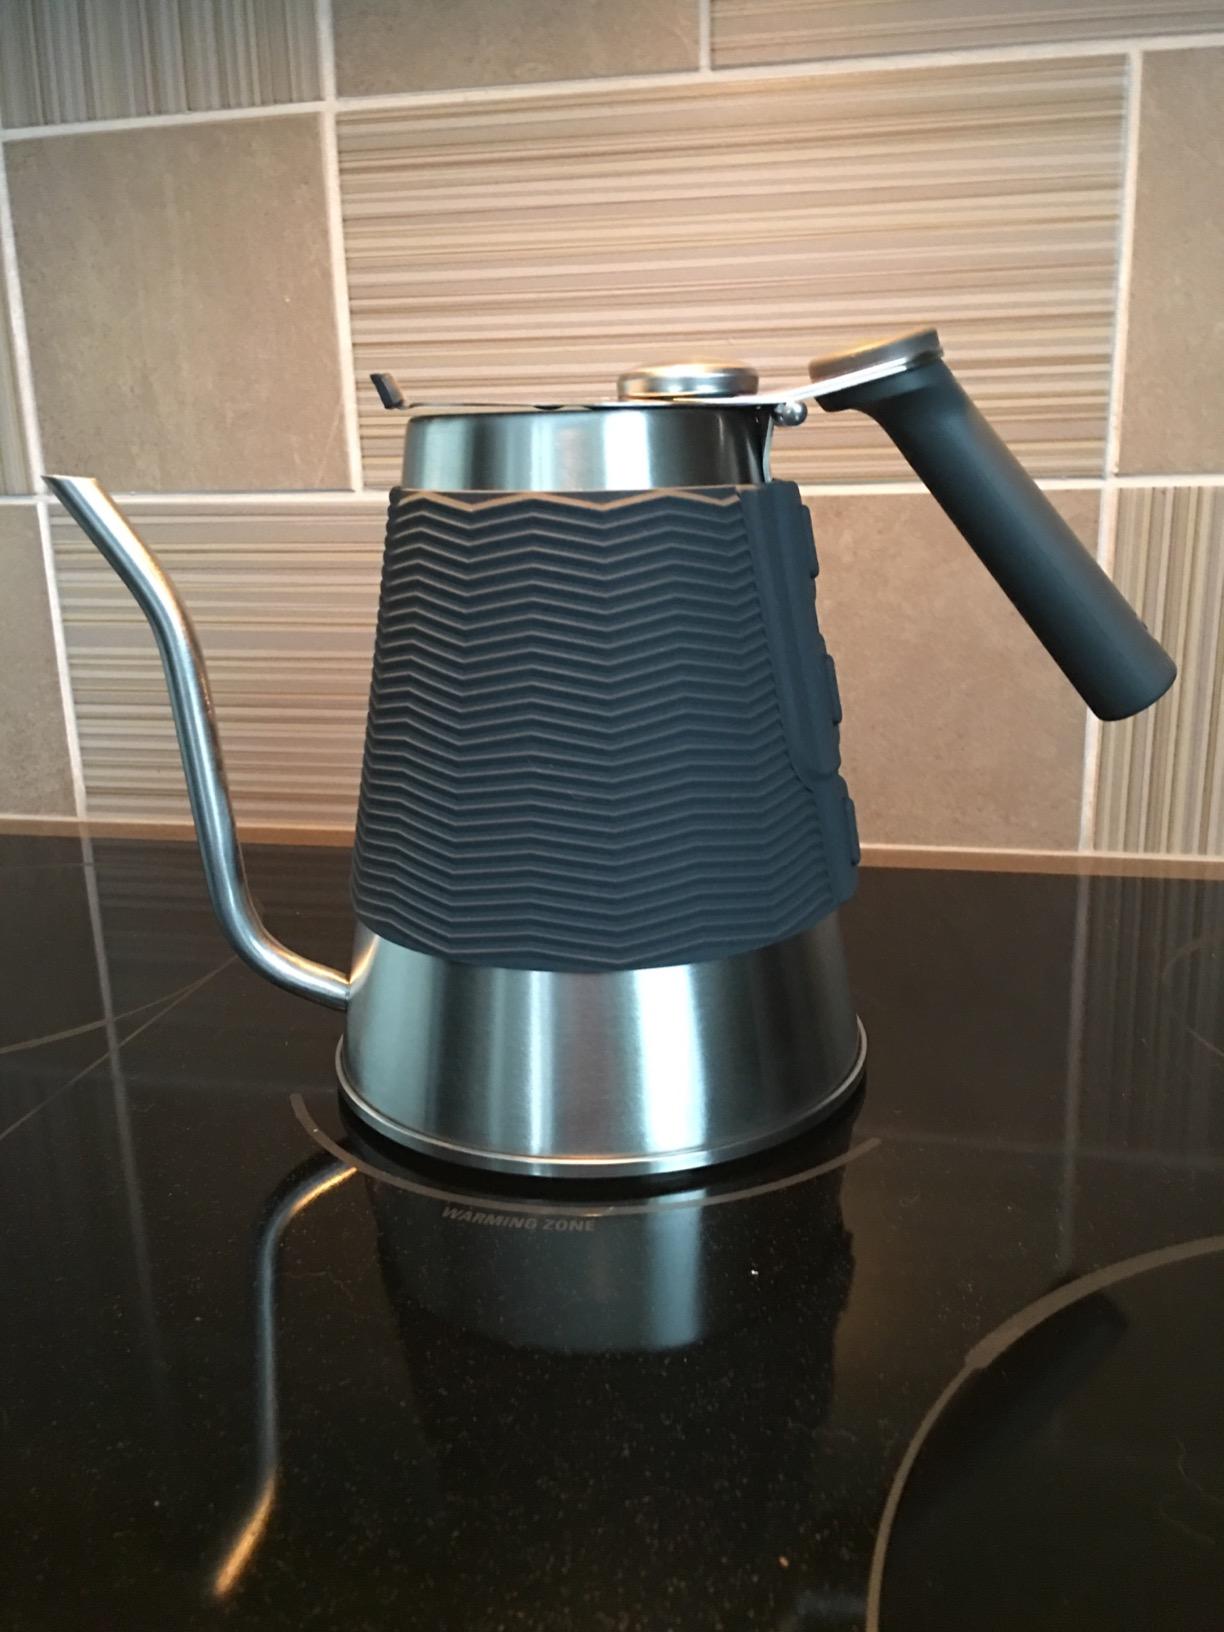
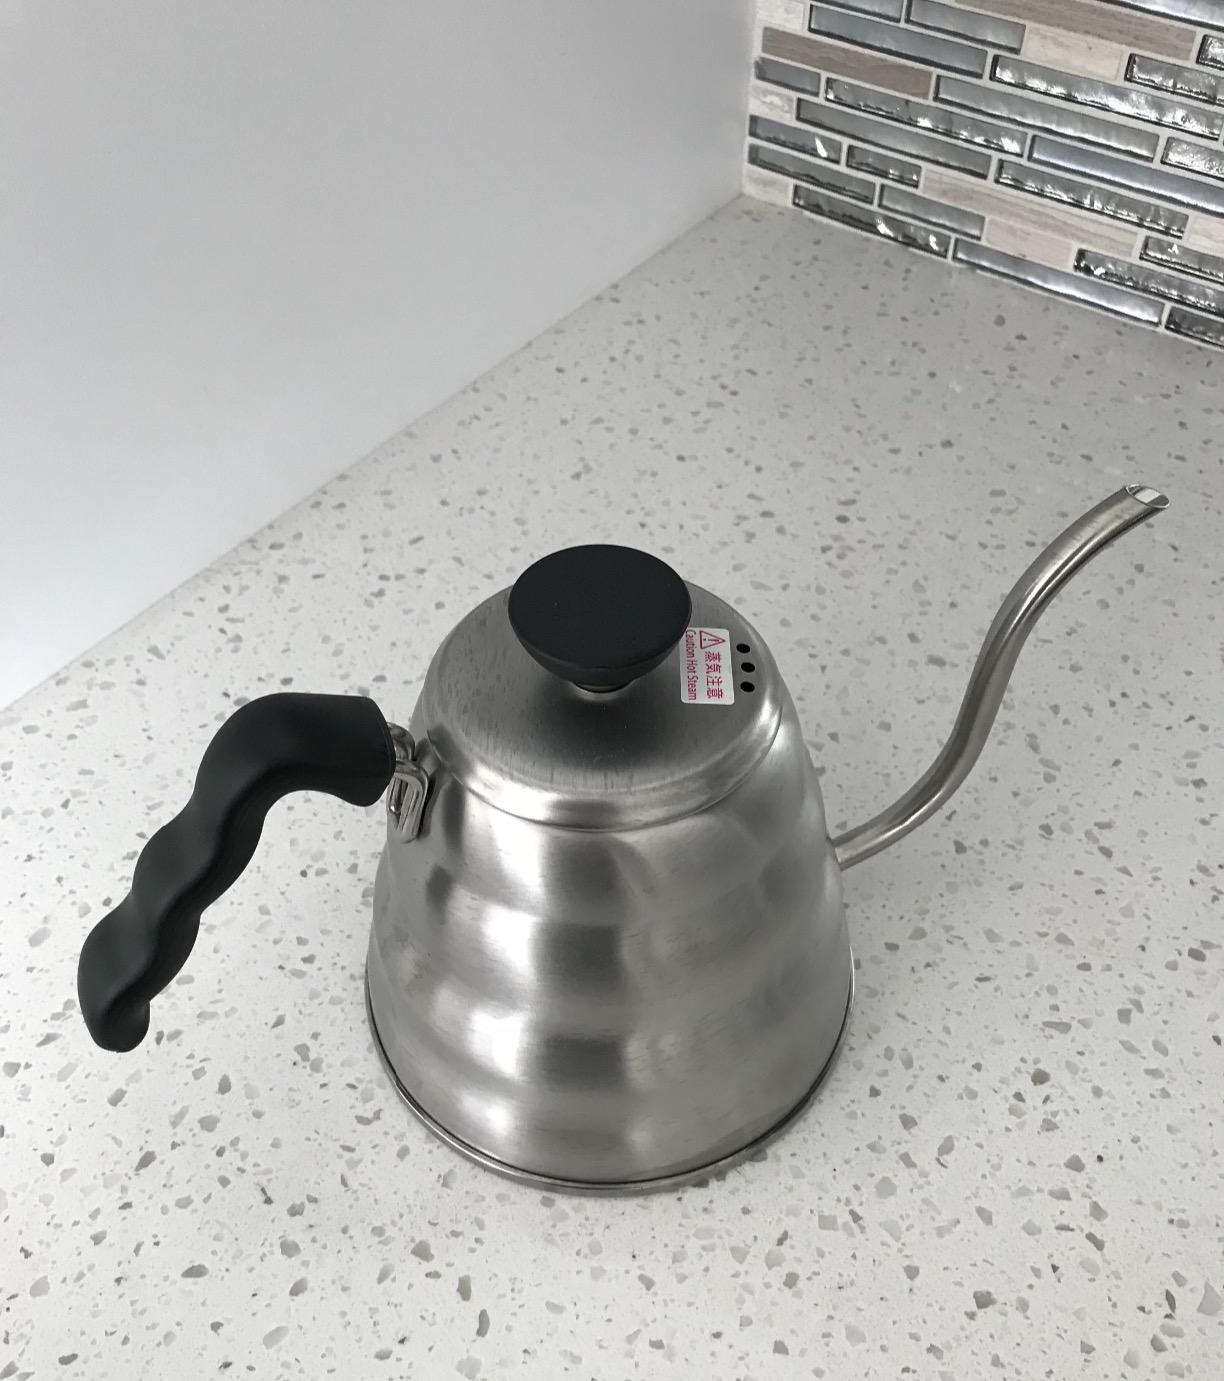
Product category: items_kettle
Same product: no